Ansembourg Castle

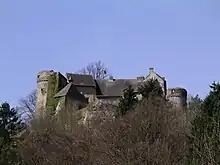
Ansembourg Castle

Ansembourg Old Castle, known as the Old Castle of Ansembourg, in central Luxembourg is one of the castles belonging to the Valley of the Seven Castles. Located high above the little village of Ansembourg, the medieval castle is the private residence of the current Count and Countess of Ansembourg.